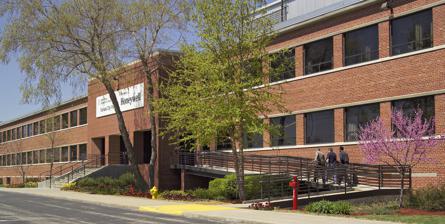
Building: Bannister Federal Complex
Country: United States of America
Year built: 1942
Federal office complex Bannister Federal Complex Kansas City , Missouri , US Kansas City Plant Coordinates 38°57′29″N 94°34′08″W / 38.958°N 94.569°W / 38.958; -94.569 Site information Controlled by Department of Energy ( NNSA ) General Services Administration Site history Built 1942 In use 1942 – 2017 Garrison information Occupants NNSA , operated by Honeywell GSA Regional Headquarters United States Marine Corps Department of Veterans Affairs Department of Commerce Department of Agriculture (USDA) The Bannister Federal Complex was a United States federal government complex at 1500 E. Bannister Road in Kansas City, Missouri . The 310-acre (125.5 ha) complex consisted of 10 buildings at the corner of Troost Avenue and Bannister Road. The complex was occupied primarily by the General Services Administration and the Department of Energy . Ownership of the property was transferred to Bannister Transformation and Development LLC in November 2017. The largest component, the Kansas City Plant , produced and assembled non-nuclear components of the United States nuclear weapon arsenal. This complex was listed on the National Register of Historic Places in 2013. Site history Kansas City Speedway The site was originally home to the Kansas City Speedway, not to be confused with the modern Kansas Speedway .  Jack Prince and Art Pillsbury (who also built several such tracks including the Beverly Hills Speedway ) built the track in 1922 at a cost of $500,000. The 1.25 mile wood oval track had high banked turns, two grandstands, and parking for 20,000 automobiles, including 5,000 in the infield. The racetrack itself was located near what is now 95th and Troost, and the main entrance was located at 94th and Holmes Rd. The first race was scheduled for September 16, 1922, but rain delayed the race until the following day. More than 50,000 people attended the first of only four auto races that would ever be held at the Kansas City Speedway, which also hosted motorcycle racing. Notable attendees at the first race included the Mayor of Kansas City, Missouri Governor Arthur Hyde , and great race car drivers, including Ray Harroun , and Barney Oldfield . Seventeen drivers participated in the first race, including Tommy Milton , Leon Duray , Tony Gulotta , and Cliff Durant . The race was won by Tommy Milton, who was also the first driver to win the Indianapolis 500 twice. The first race also saw the only fatality at the track when the race claimed the life of 27-year-old Roscoe Sarles who collided with Pete Depaola on the 110th lap. The average speed for the first race was 107 mph, which was significantly faster than Indianapolis 500 races of that time.  In fact, the average speed at Indianapolis did not exceed 100 mph until 1925. In 1924, the last race, a 250-mile event, was stopped after about 150 miles because large holes had appeared in the wood track. The nearby Blue River caused the untreated lumber used in constructing the track to warp. Jimmy Murphy won the fourth and final auto race on July 4, 1924. The speedway was sold on March 24, 1925, for only $97,500. World War II On July 4, 1942, following the World War II attack on Pearl Harbor , then-Senator (later President) Harry S. Truman broke ground on the site for construction of a large facility that became home to Pratt and Whitney .  The famous Double Wasp airplane engines were manufactured for the Navy at the facility through the duration of the war effort. Following the victory in Japan, the facility was closed and remained vacant until 1947. A Department of Defense landfill was established in 1942 on a portion of the area, as a disposal site for the Bannister Federal Complex. From 1942 to 1964, when the landfill was closed, several government contractors, including Pratt and Whitney and Westinghouse, disposed of waste in the landfill. Disposal activities at the landfill resulted in contamination to soil and groundwater by solvents, metals and petroleum contaminants. Post-war In 1947, the Internal Revenue Service moved facilities onto the site, and in 1949 the largest portion of the plant was leased to a division of Westinghouse Electric Corporation . The plant again began producing aircraft engines, this time jet engines for the McDonnell F2H Banshee naval fighter jet, and others to be used in the Korean War . At that time, the Fairfax Storage Company also began using part of the complex as a warehouse for tires, raw rubber, sugar, and lumber.  Westinghouse also subleased part of the plant to Bendix beginning in 1949, which later became Allied Signal. Bendix began operating the facility for the Atomic Energy Commission and building nonnuclear components for nuclear weapons. This portion of the complex became known as the Kansas City Plant. The Kansas City Plant occupied the greatest portion of the complex, and in 1958 Westinghouse moved out and Bendix expanded operations at the Kansas City Plant. The Kansas City Plant portion of the Bannister Federal Complex, which was operated and managed by Honeywell Federal Manufacturing & Technologies, LLC for the National Nuclear Security Administration (NNSA), provided high-tech production services to government agencies. As one of the most secure production facilities in the country, the plant produced nonnuclear mechanical, electronic and engineered material components for U.S. national defense systems, such as high-energy laser ignition systems, microwave hybrid microcircuit production, and miniature electromechanical devices. The plant also provided technical services such as metallurgical/mechanical analysis, analytical chemistry, environmental testing, nondestructive testing, computer-based training, simulations and analysis, and technical certification. The nonnuclear components produced at the Kansas City Plant comprise 85 percent of the parts manufactured within the nuclear weapons complex, as well as 85 percent of the components that constitute a nuclear weapon. The Kansas City Plant was the NNSA's highest rated production facility As of fiscal year 2007, the Kansas City Plant had 2,711 employees. Gross operating cost for KCP in FY07 was $501 million. The Internal Revenue Service once occupied 474,000 square feet (44,000 m 2 ) in two buildings of the complex, but the IRS moved into a new facility near Union Station in October 2006, taking about 2,500 jobs out of the Bannister complex. The National Archives and Records Administration , which occupied 153,000 square feet (14,200 m 2 ) of space at the complex, began operating in a new location, also near Union Station on Memorial Day 2009. The Defense Finance and Accounting Service was also removed from the complex, leaving about 300,000 square feet (30,000 m 2 ) vacant. GSA relocated its regional office operations to 2300 Main Street, near Union Station, in 2015. References